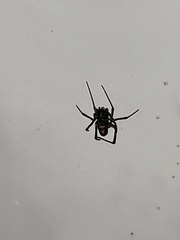
Species: Lactrodectus_hesperus